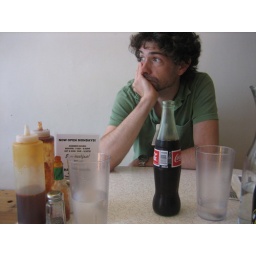
coke in the green glass bottles